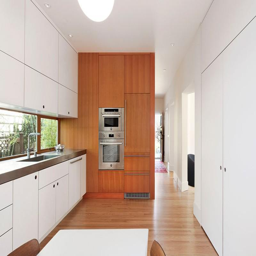
before & after -- a contemporary update of a craftsman home